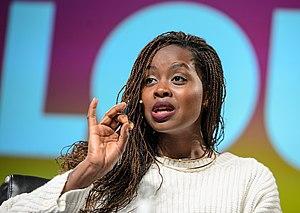
Clemantine Wamariya, née en 1988, est une militante rwandaise des droits humains, rescapée dans sa jeunesse du génocide des Tutsis.